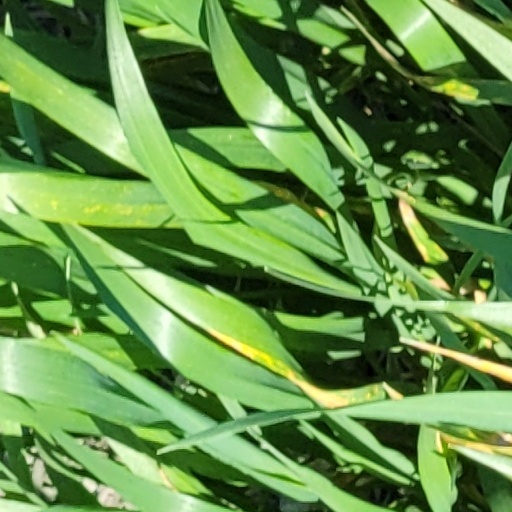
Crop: wheat